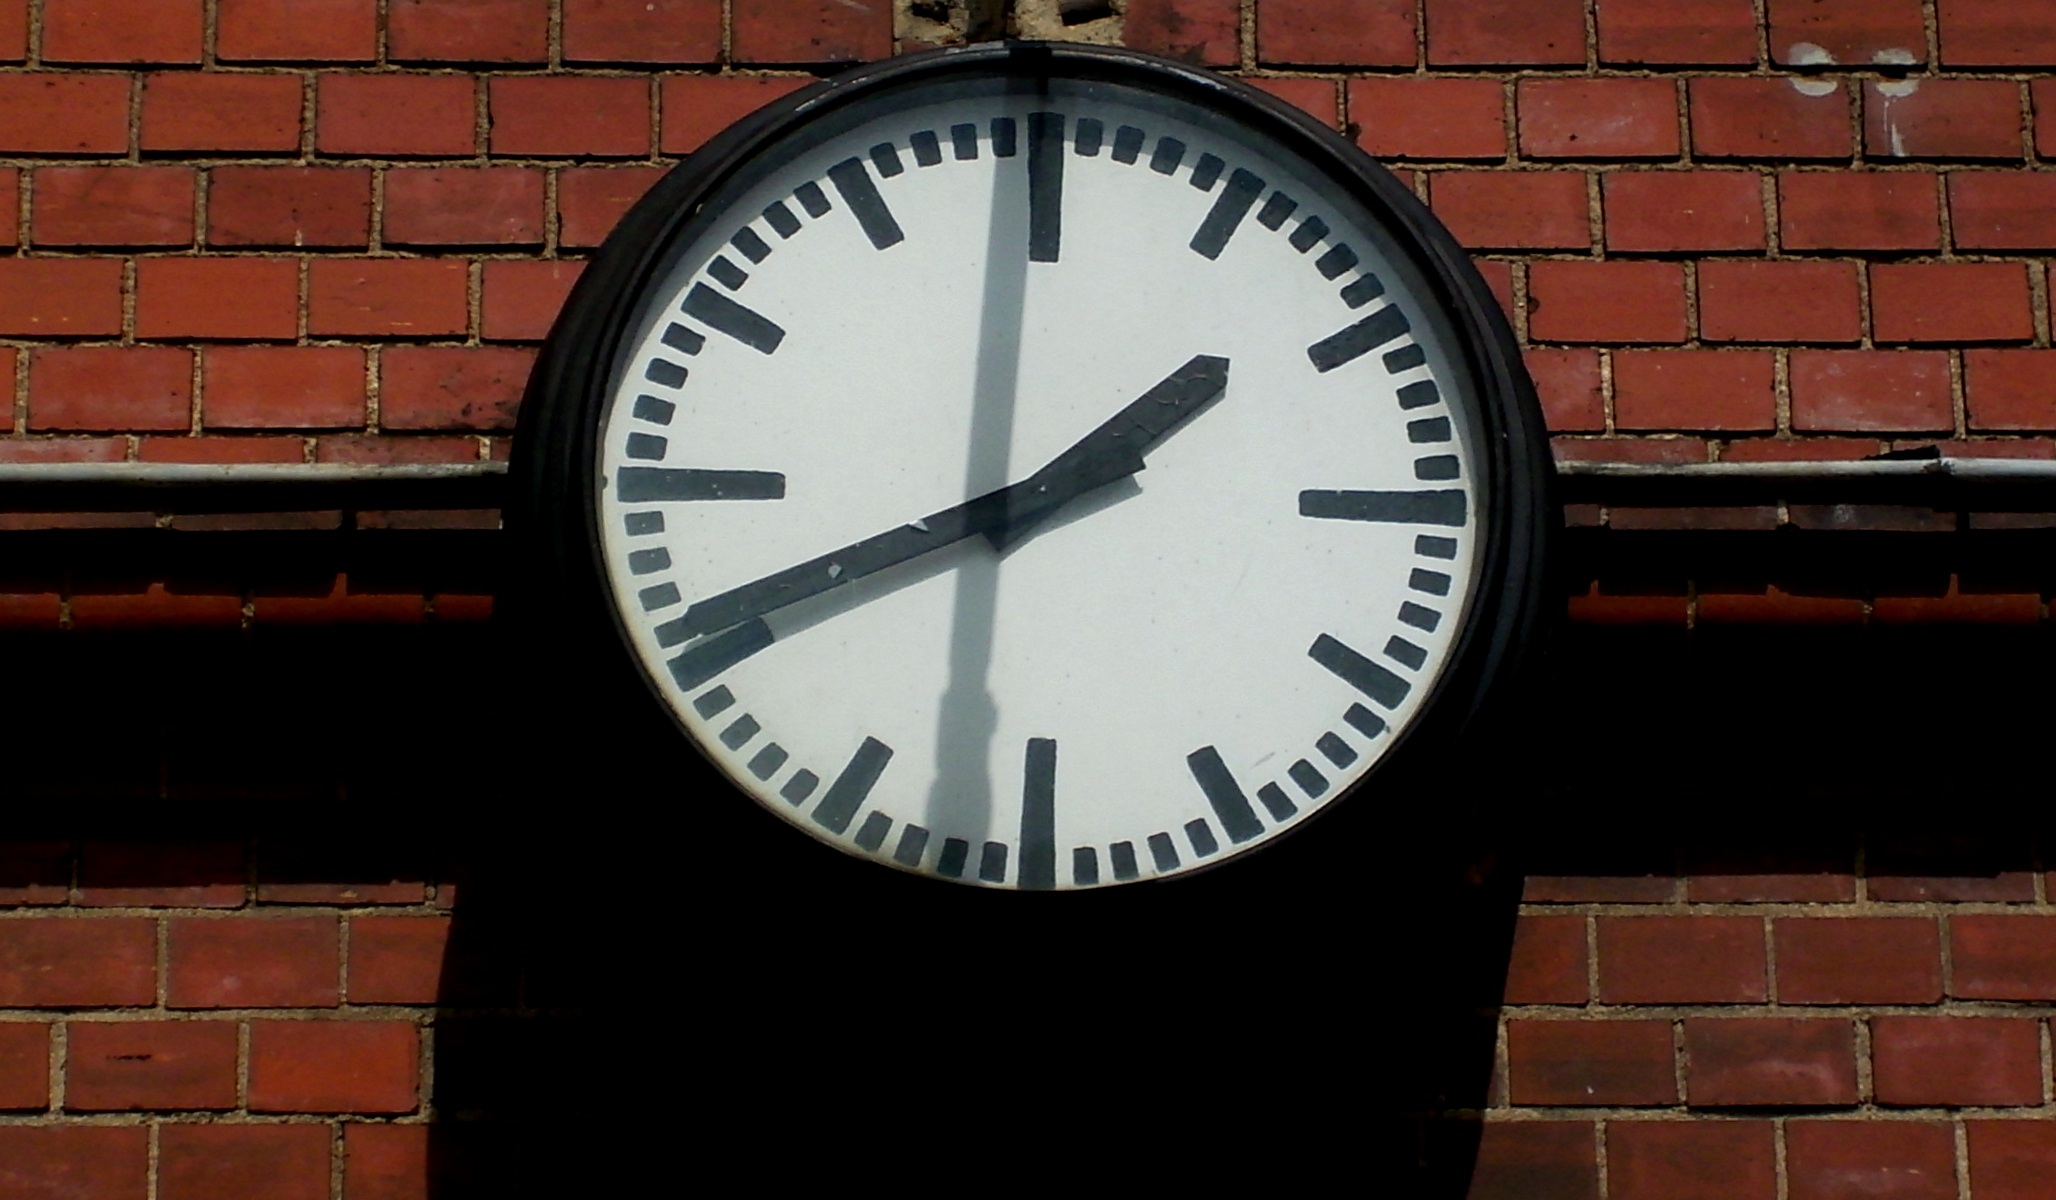
clock, time, city, furniture, decor, classic, time indicating, time of, station clock, home accessories, sayda